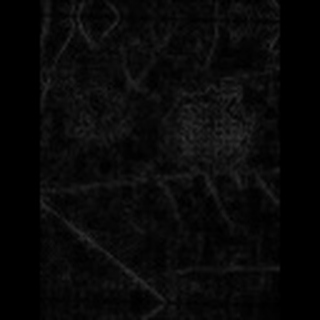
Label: cotton_target_spot